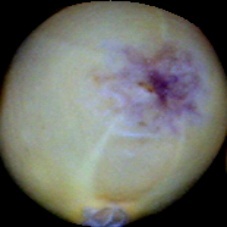
Label: Spotted